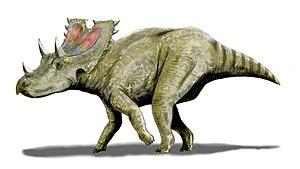
Agujaceratops est un genre éteint de dinosaures cératopsiens du Crétacé supérieur du Texas. Ce dinosaure a vécu durant le Crétacé supérieur, il y a environ entre 77 et 70 Ma.
La Formation d'Aguja est une formation géologique située au Texas, en Amérique du Nord, dont les strates datent du Crétacé supérieur à cheval sur les étages du Campanien et du Maastrichtien entre environ −80 et −68 Ma.